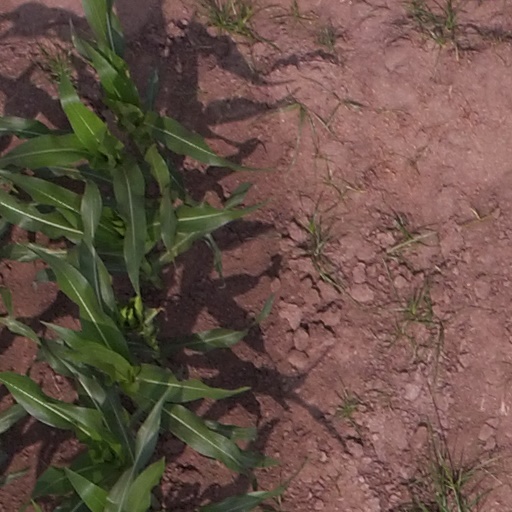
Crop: maize; corn